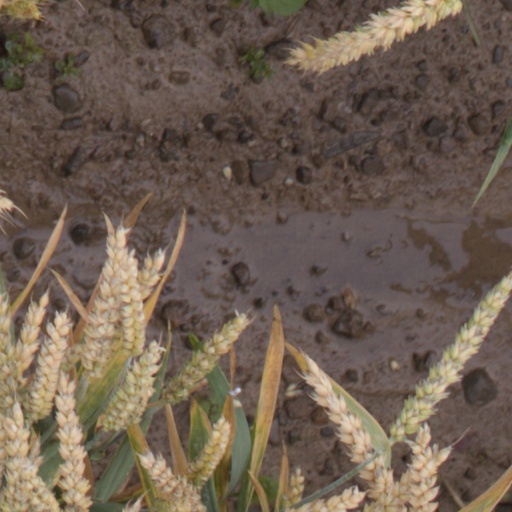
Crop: wheat